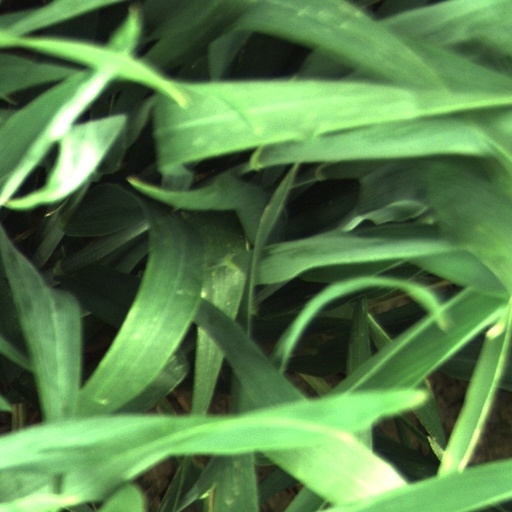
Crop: wheat